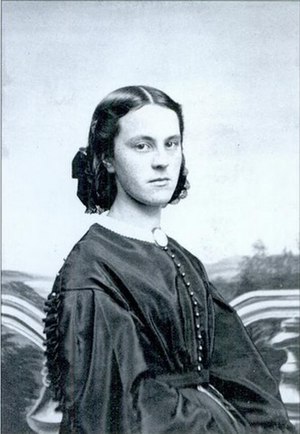
Emily Sartain / Baggrund og opvækst
Emily Sartain var en amerikansk maler og grafiker. Hun var den første kvinde i Europa og USA, der arbejdede med mezzotinte-dybtryksteknikken, og hun var den eneste kvinde, der vandt en guldmedalje ved Centennial Exhibition 1875 i Philadelphia. Sartain blev nationalt anerkendt som kunstpædagog og var direktør for Philadelphia School of Design for Women 1866-1920. Også hendes far, John Sartain, og tre af hendes brødre, William, Henry og Samuel, var kunstnere. Før hun studerede på Pennsylvania Academy of the Fine Arts og udenlands, havde hendes far taget hende på den store Europa-dannelsesrejse. Hun var med til at oprette New Century Club for arbejdende og uddannede kvinder, for The Plastic Club for professionelle kvindelige kunstnere samt The Three Arts Club.